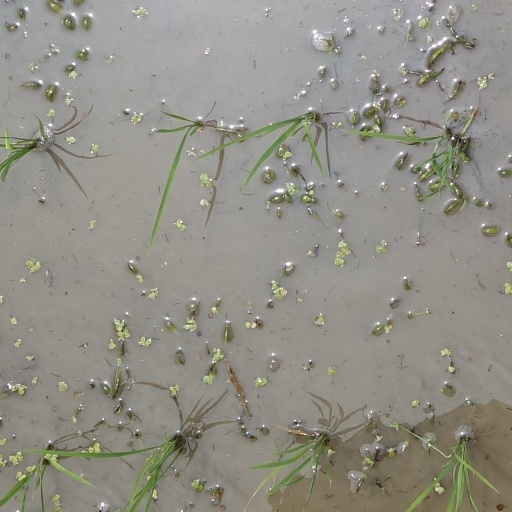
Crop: rice